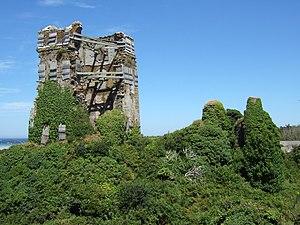
Ruines du château de Trémazan dans le Finistère. Brezhoneg: Rivinoù kastell Tremazan, Landuvez, Penn-ar-Bed, Breizh
Le château de Trémazan se trouve sur la commune de Landunvez, face à Portsall. Il est en ruine. C'était le fief de la famille du Chastel. Il fait l’objet d’une inscription au titre des monuments historiques depuis le 18 mai 1926.
Landunvez [lɑ̃dynvɛs] est une commune du département du Finistère, dans la région Bretagne, en France.